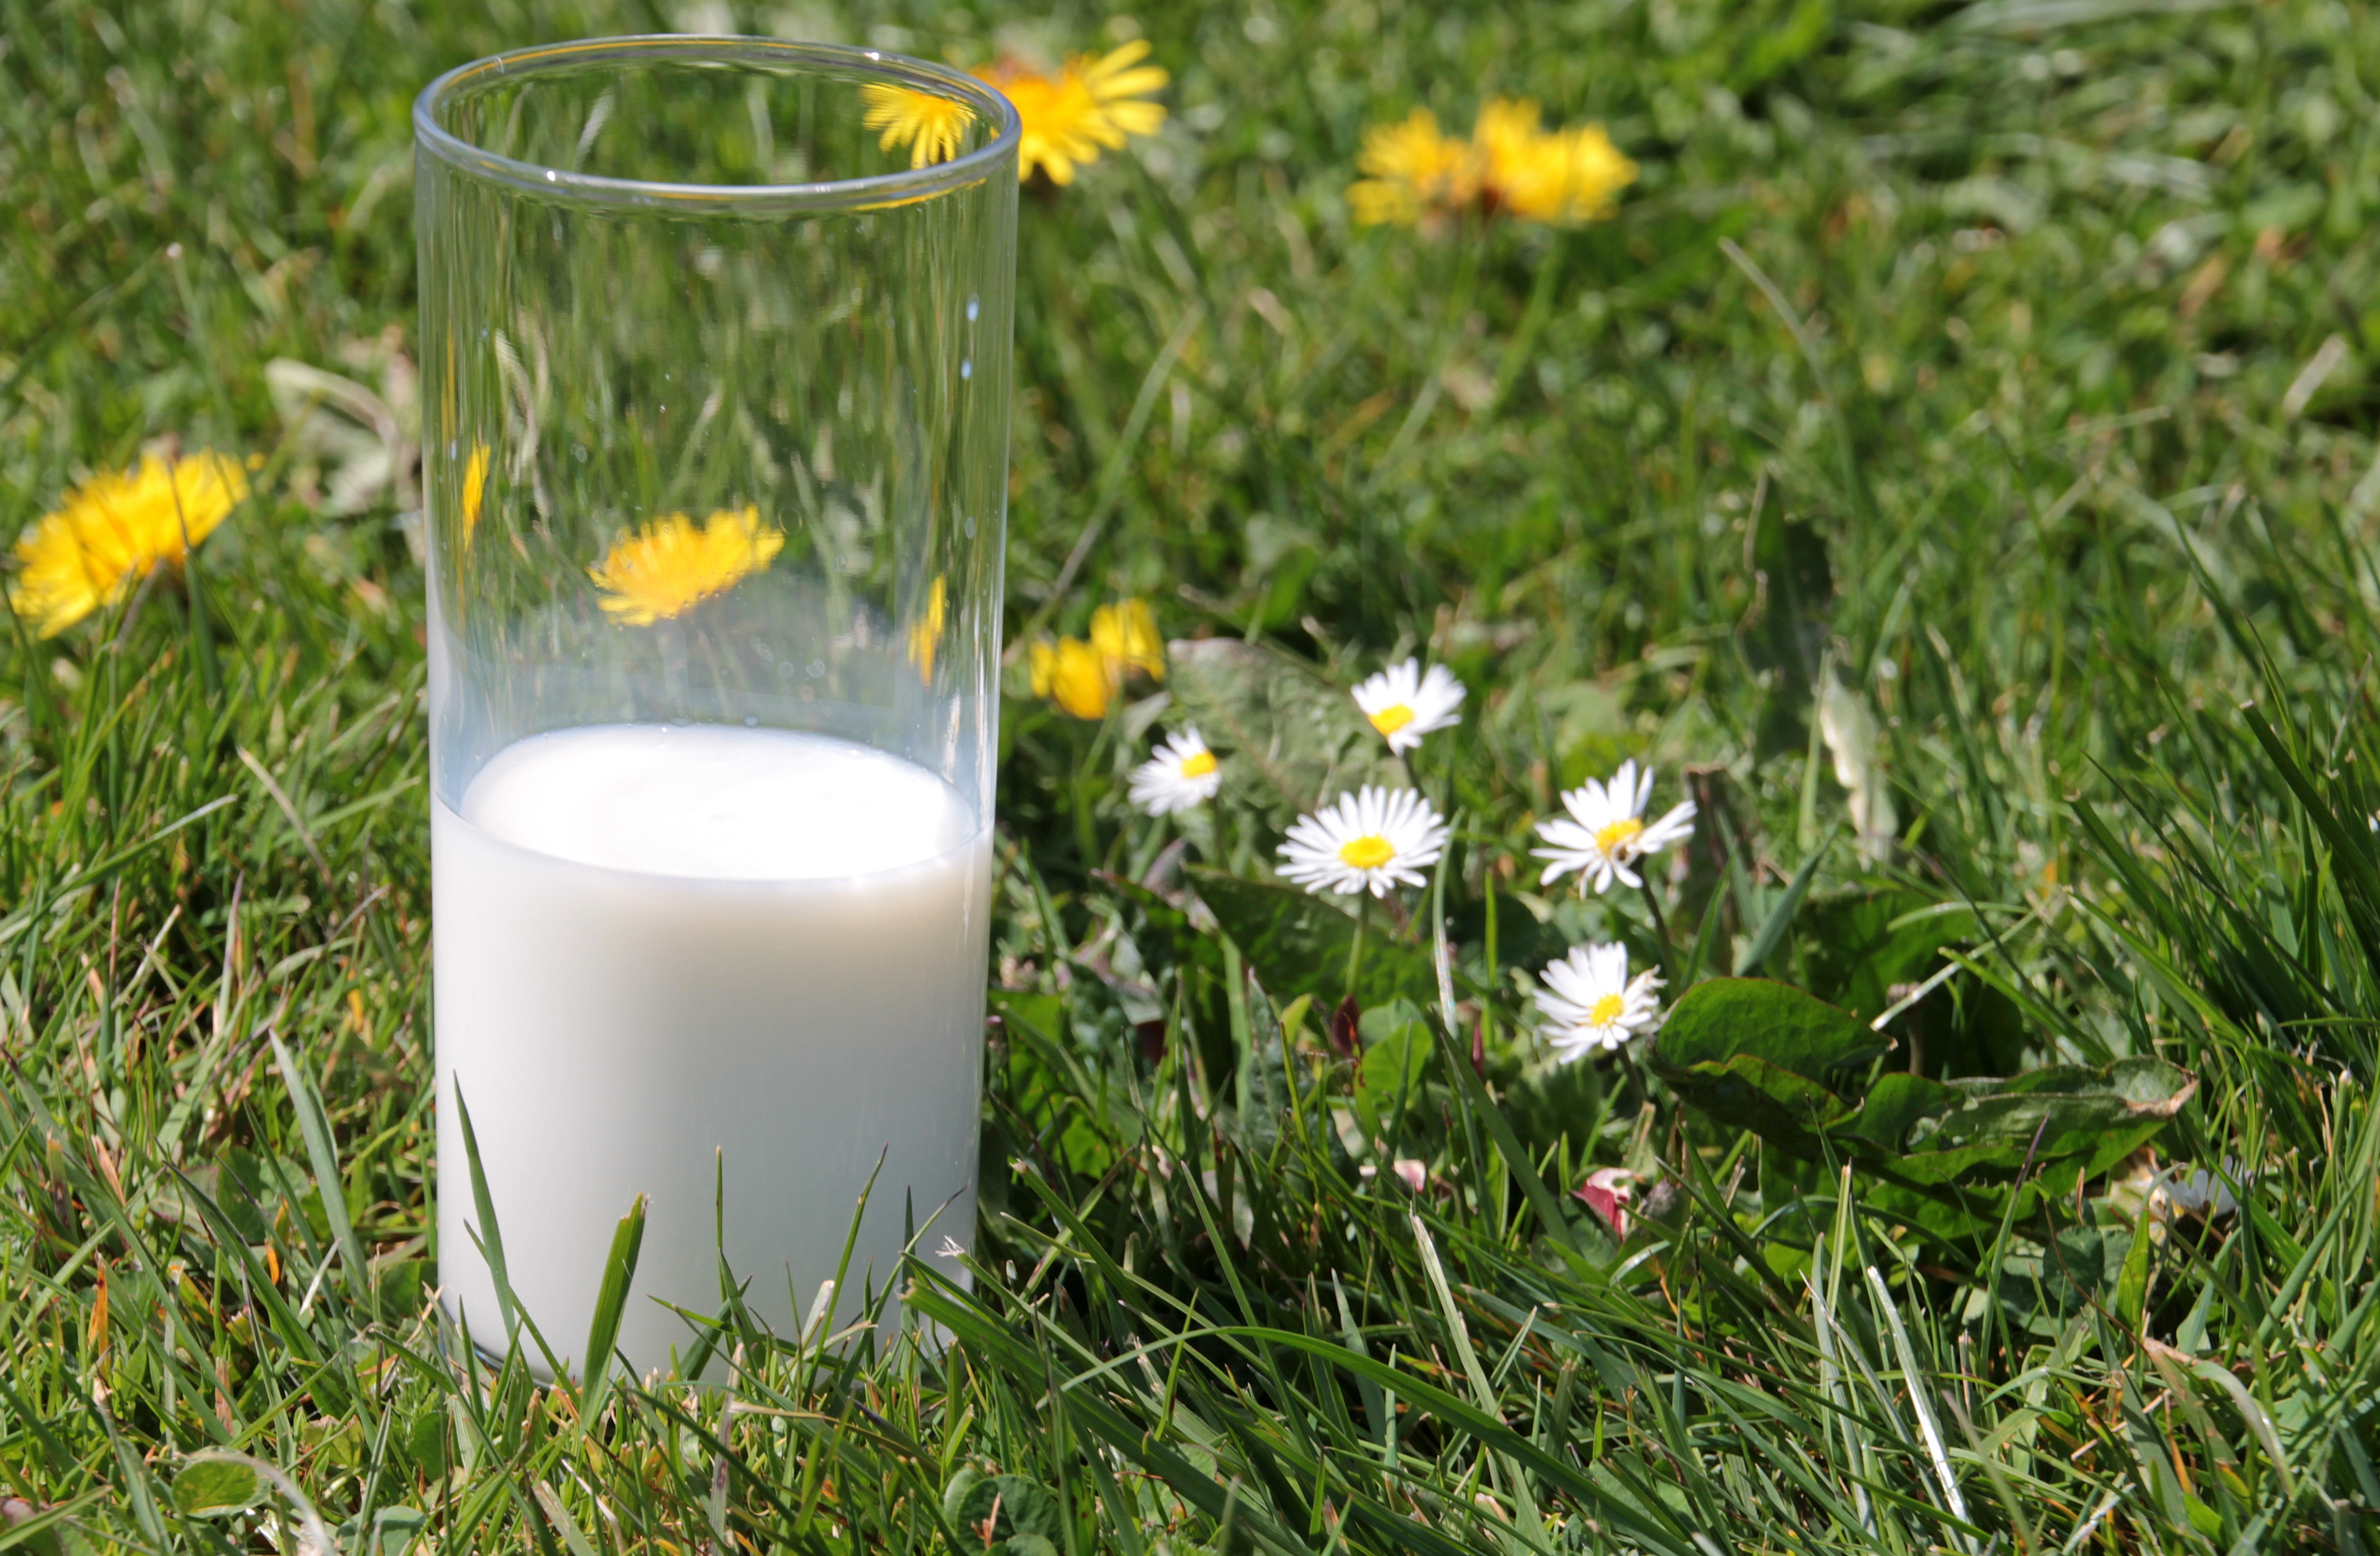
grass, plant, lawn, meadow, flower, glass, food, green, herb, drink, yellow, garden, breakfast, milk, healthy, flora, delicious, nutrition, vitamins, frisch, benefit from, protein, flowering plant, daisy family, grass family, land plant